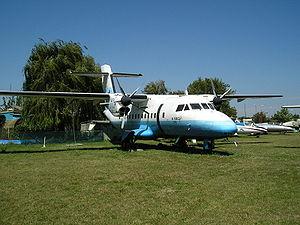
Le Let L 610 est un prototype de l'avionneur tchèque Let Kunovice.